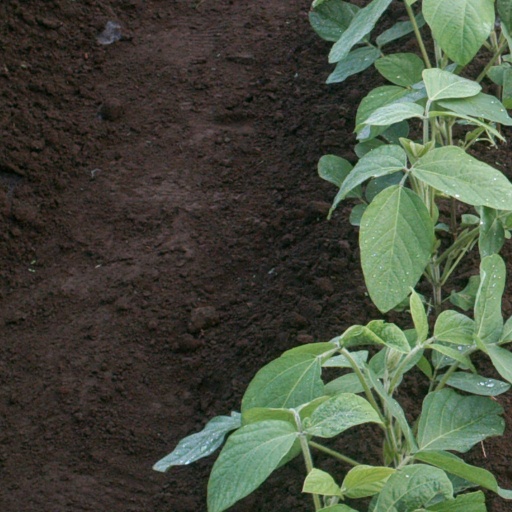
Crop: soybean